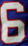
Number: 6